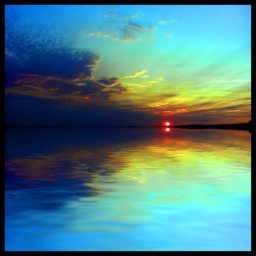
The blue sky is hanging on in the face of encroaching darkness.